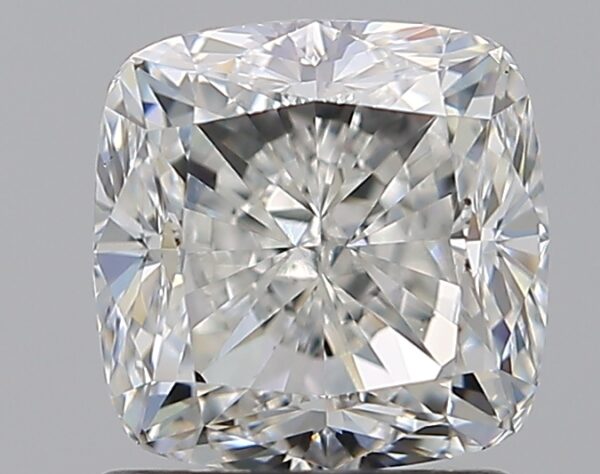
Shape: cushion
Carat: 1.5
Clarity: VS2
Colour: I
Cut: GD
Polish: EX
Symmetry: VG
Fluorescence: M
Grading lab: GIA
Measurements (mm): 6.1 x 6.08 x 4.47